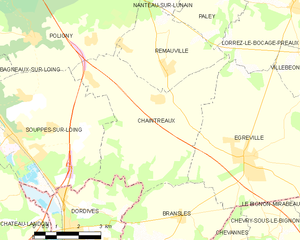
Carte des communes françaises Chaintreaux